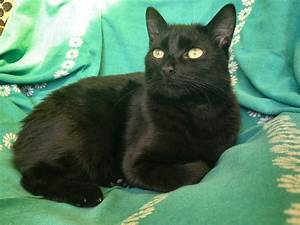
Label: cat